Elbe Sandstone Mountains

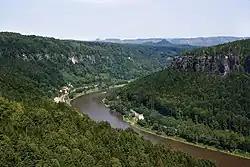
The Elbe valley in Bohemian Switzerland. The mountains on the horizon lie in Saxony.

The most striking characteristic of this deeply dissected rocky mountain range is the extraordinary variety of terrain within the smallest area. Unique amongst the Central European Uplands are the constant changes between plains, ravines, table mountains and rocky regions with undeveloped areas of forest. This diversity is ecologically significant. The variety of different locations, each with its own conditions in terms of soil and microclimate, has produced an enormous richness of species. The numbers of ferns and mosses alone is unmatched by any other of the German central uplands.